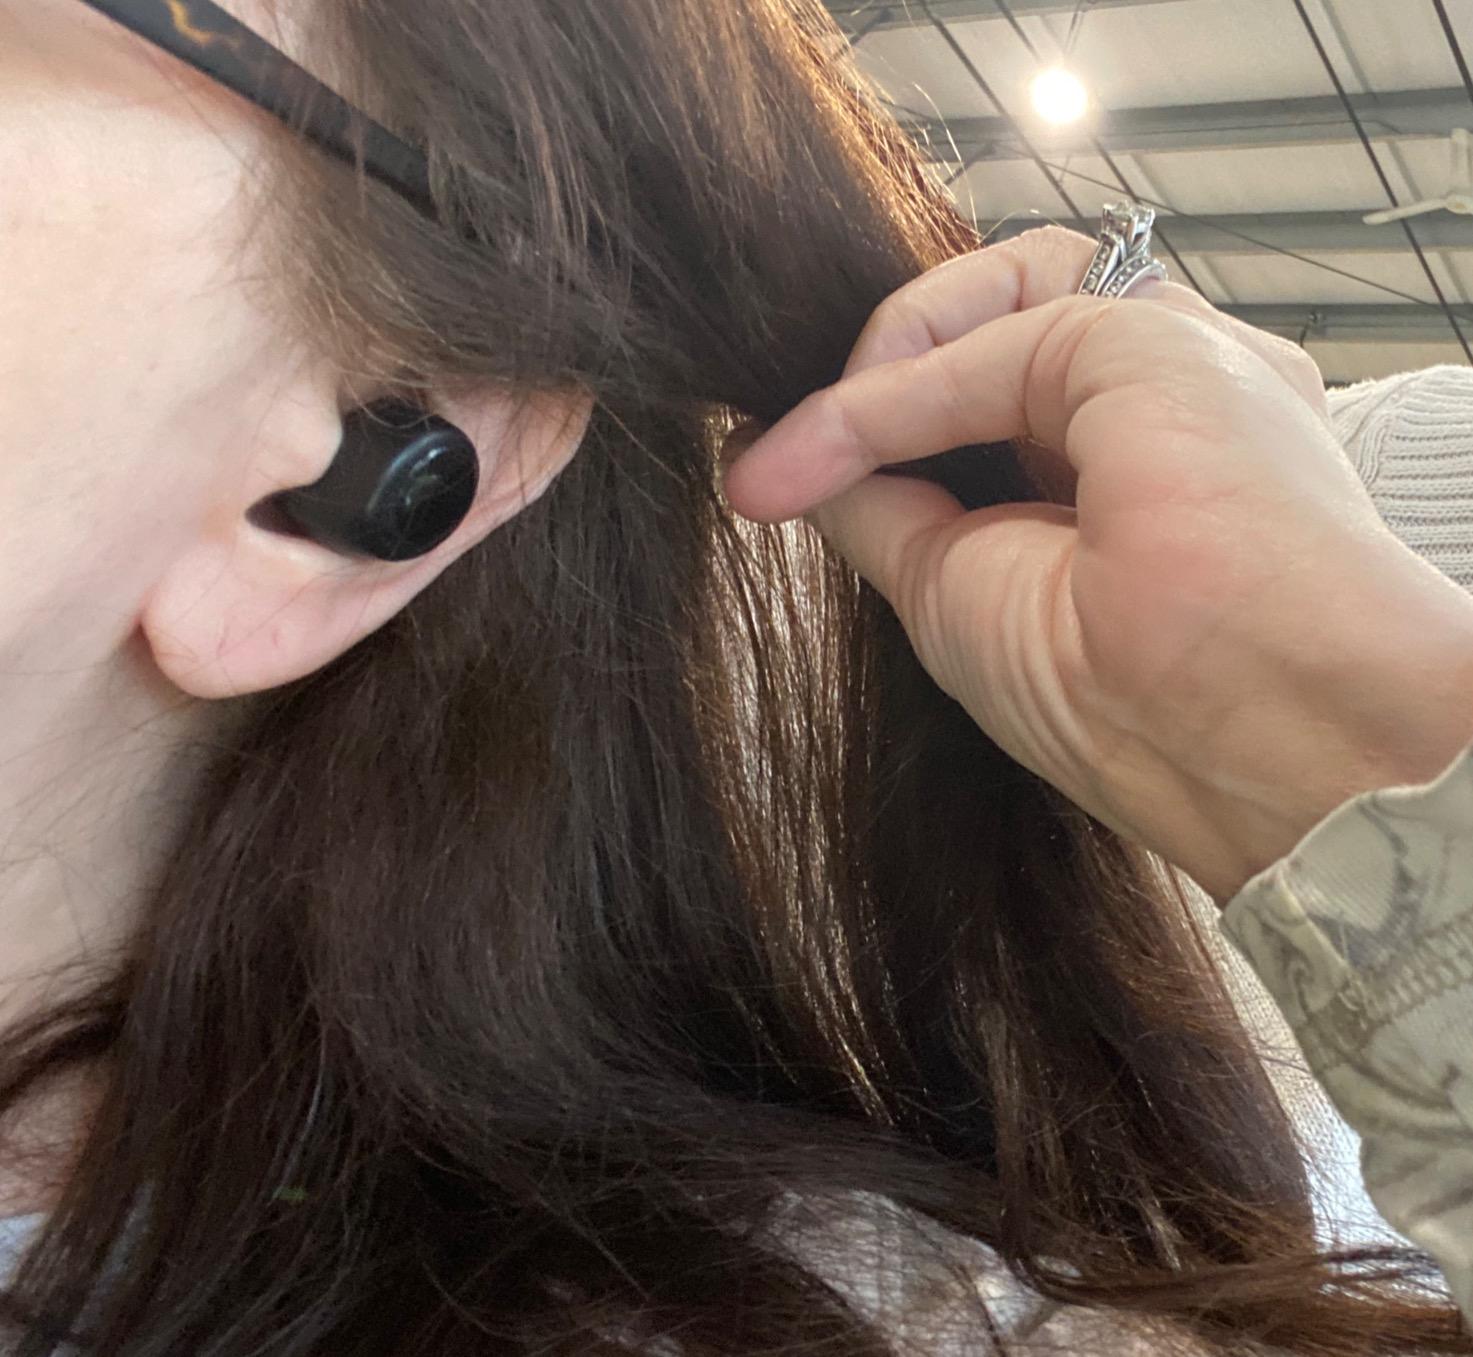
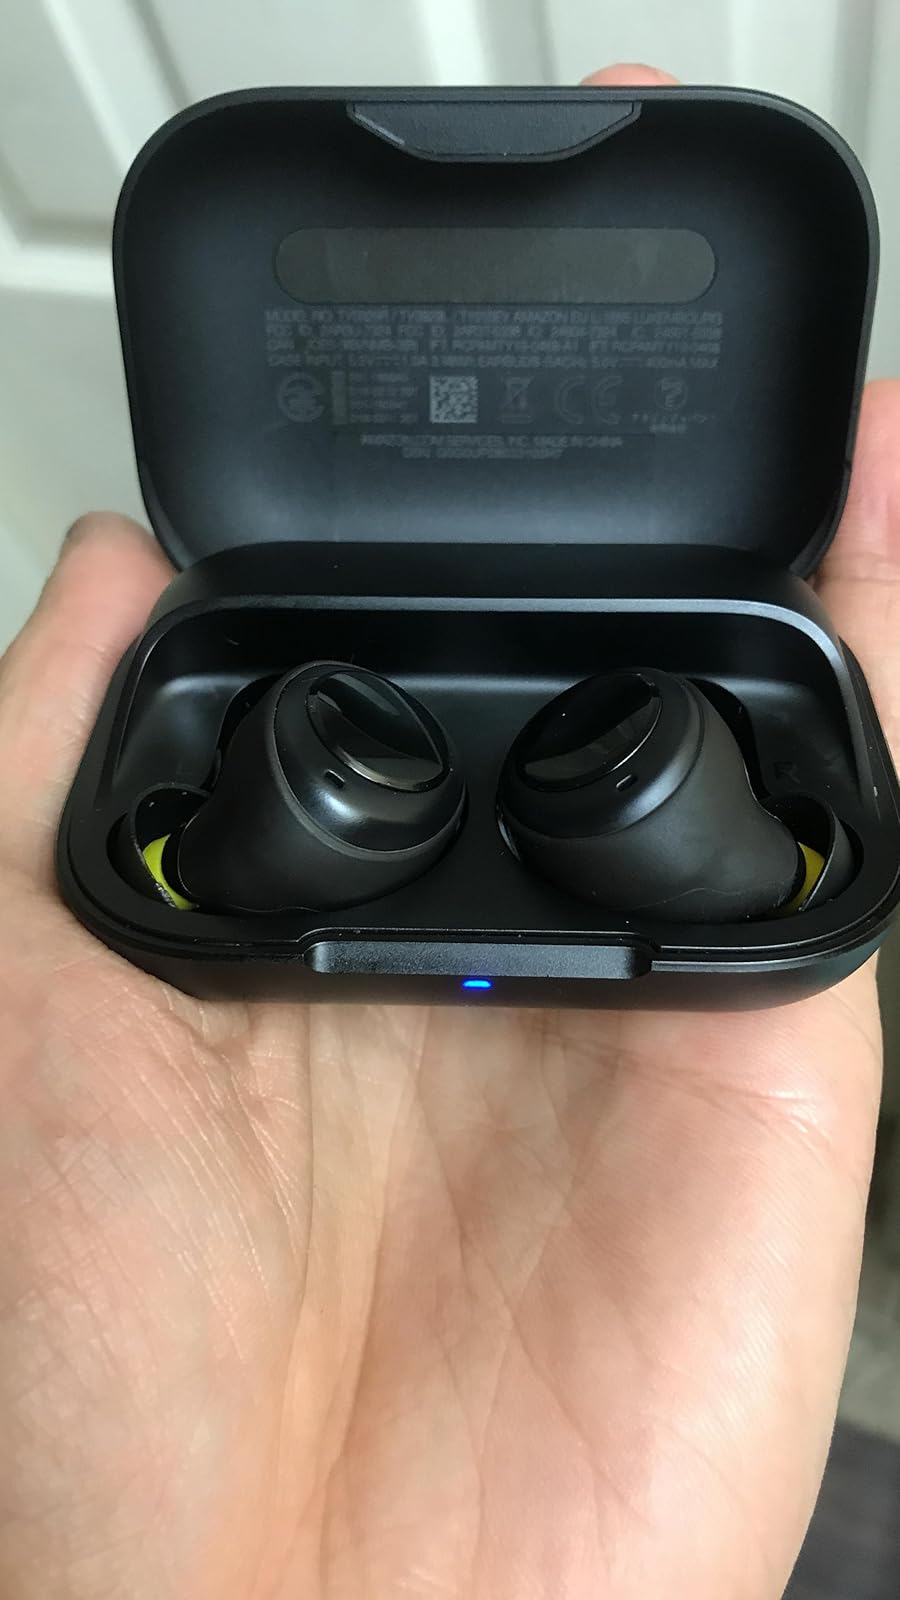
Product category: earbuds
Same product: yes